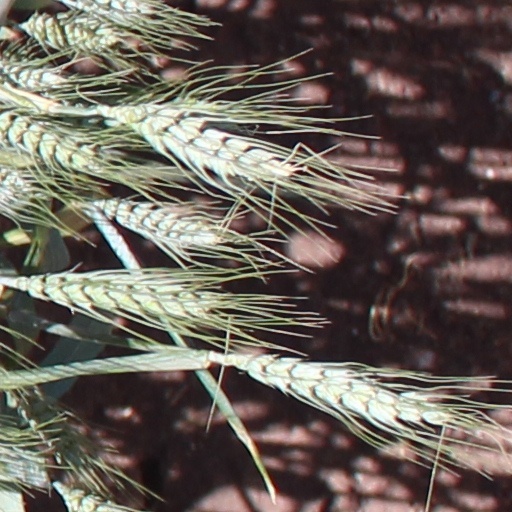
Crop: wheat